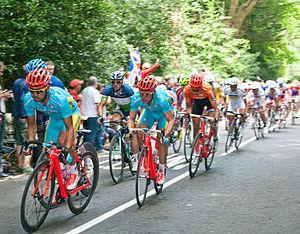
La course en ligne masculine de cyclisme sur route, épreuve de cyclisme des Jeux olympiques d'été de 2012, a lieu le 28 juillet 2012 dans le sud-ouest de Londres sur 250 kilomètres. L'Espagnol Samuel Sánchez est le tenant du titre, mais en raison d'une blessure sur le Tour de France 2012, il ne participe pas à l'épreuve. La médaille d'or revient au coureur Kazakh Alexandre Vinokourov, la médaille d'argent au Colombien Rigoberto Urán et la médaille de bronze au Norvégien Alexander Kristoff.